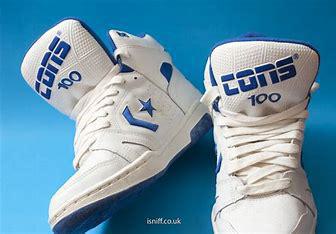
Brand: Converse
Model: 100